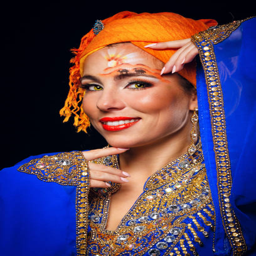
portrait of oriental beauty in a turban and face art